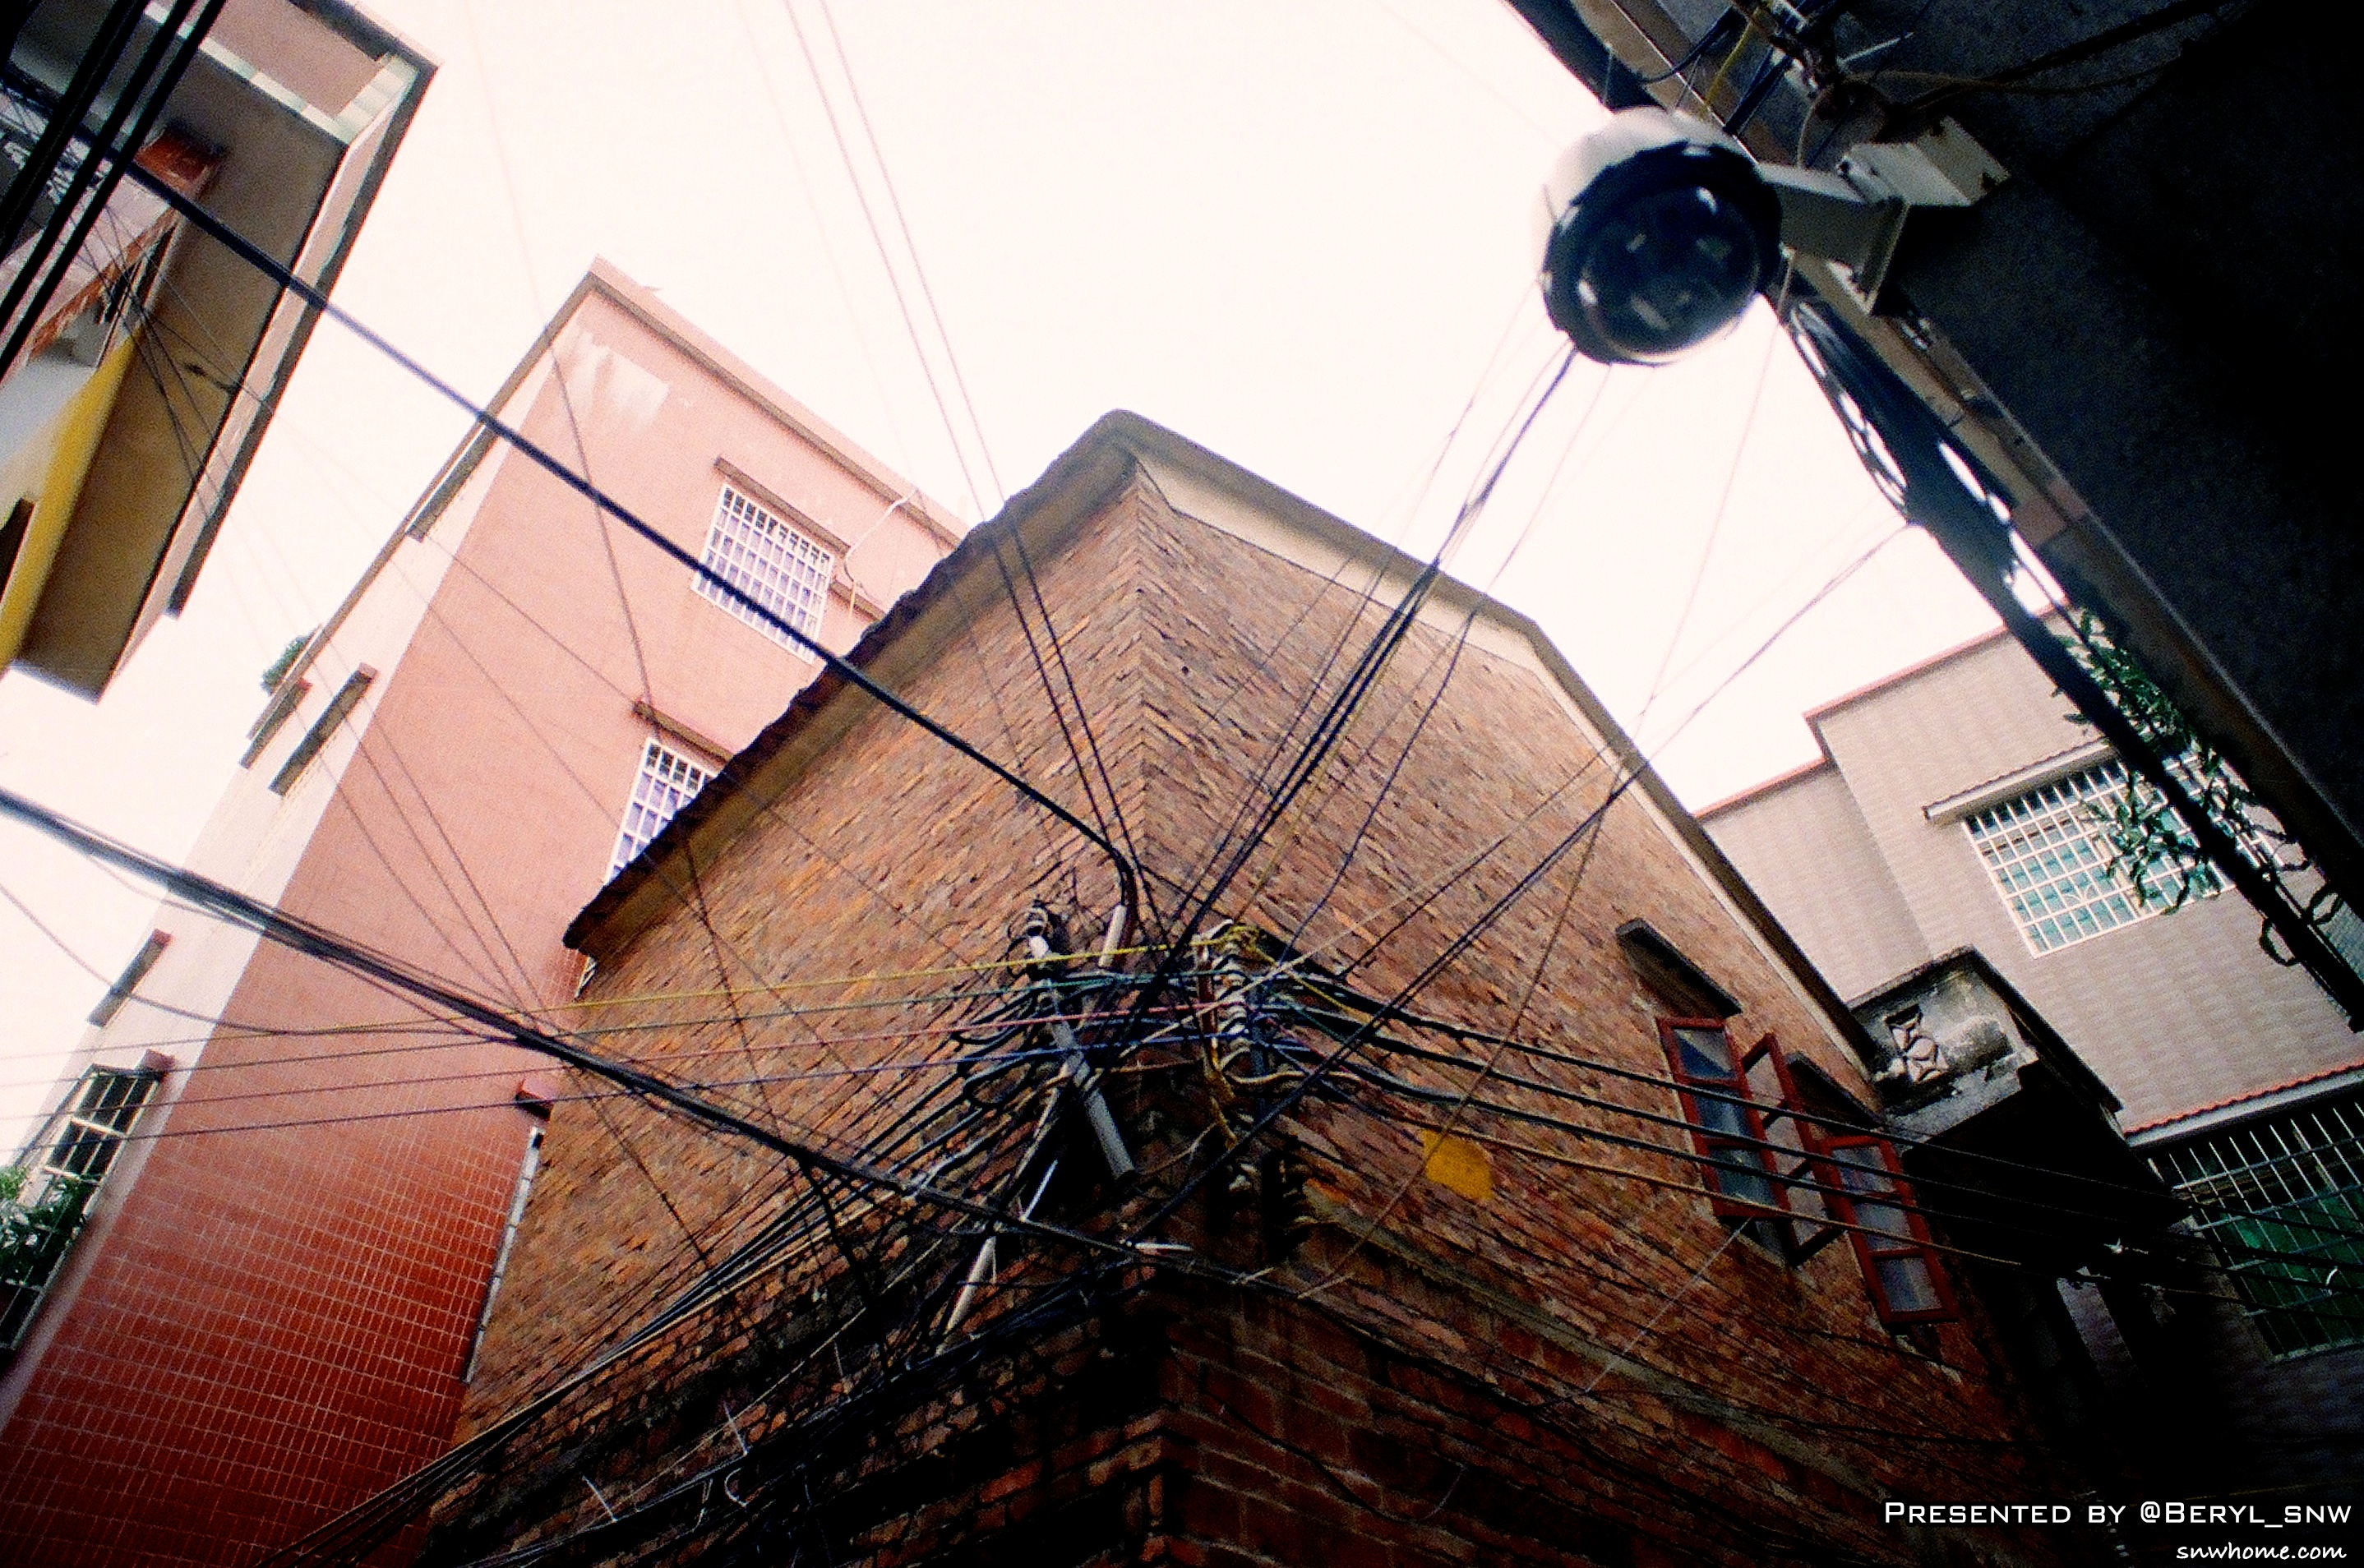
water, street, town, old, river, village, color, student, art, university, canton, school, shape, gdut, oldtown, urban area